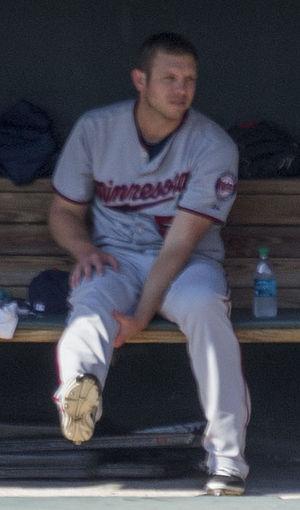
Casey Michael Fien est un lanceur de relève droitier de la Ligue majeure de baseball.